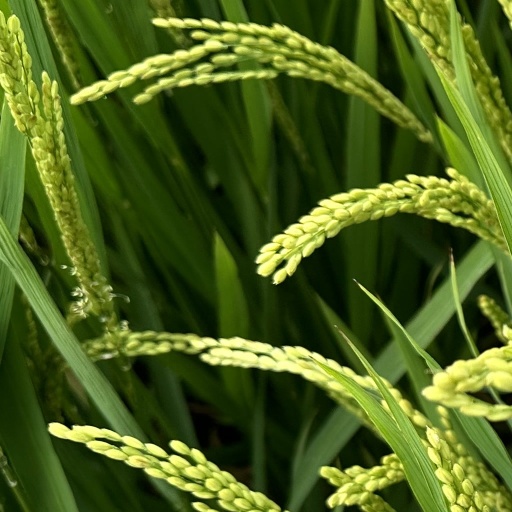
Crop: rice